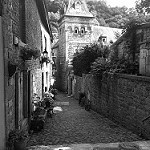
Label: B & W